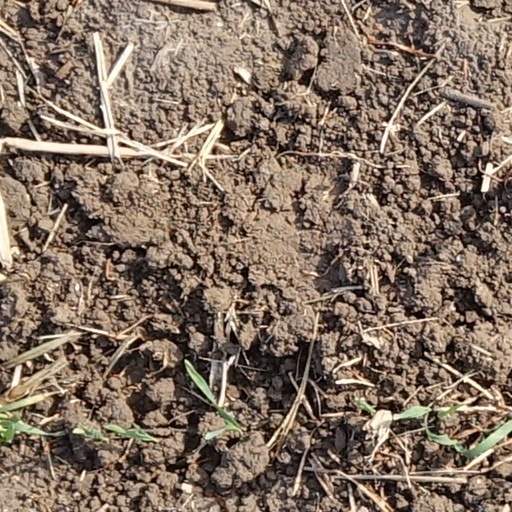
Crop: wheat